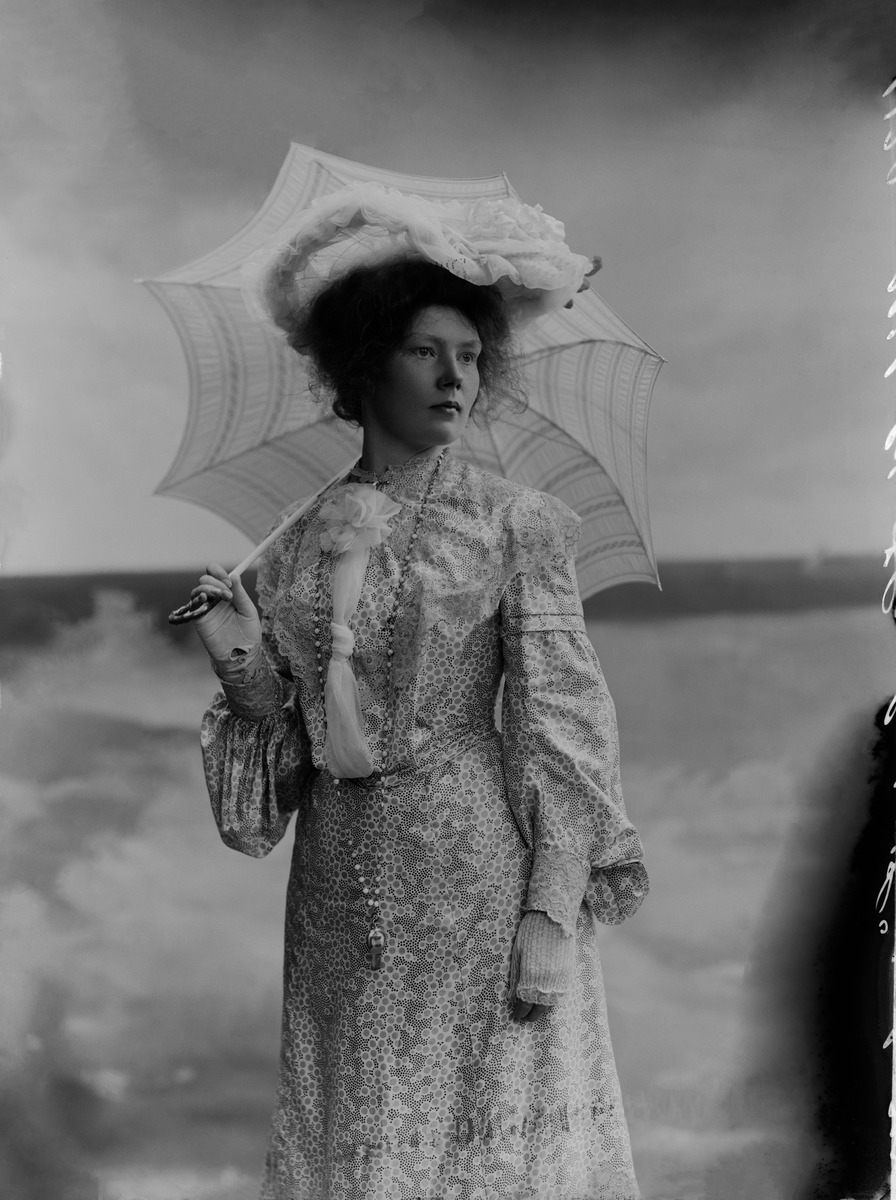
Oopperalaulaja Alfhild Hamberg (1881-1916) vaaleassa pitsikoristeisessa puvussa ja hatussa, kädessään päivänvarjo, joka nojaa olkapäähän
sisällön kuvaus: Opperalaulaja Alfhild Hamberg (1881-1916) vaaleassa pitsikoristeisessa puvussa ja hatussa, kädessään päivänvarjo, joka nojaa olkapäähän. mustavalkoinen
Kuvaaja: Nyblin, Daniel, valokuvaaja
Ajankohta: kuvausaika 1910 -luku
Aiheet: Hamberg, Alfhild, naisten vaatteet, asusteet, päivänvarjot, kampaukset, päähineet, korut, ooppera, näyttämötaiteilijat